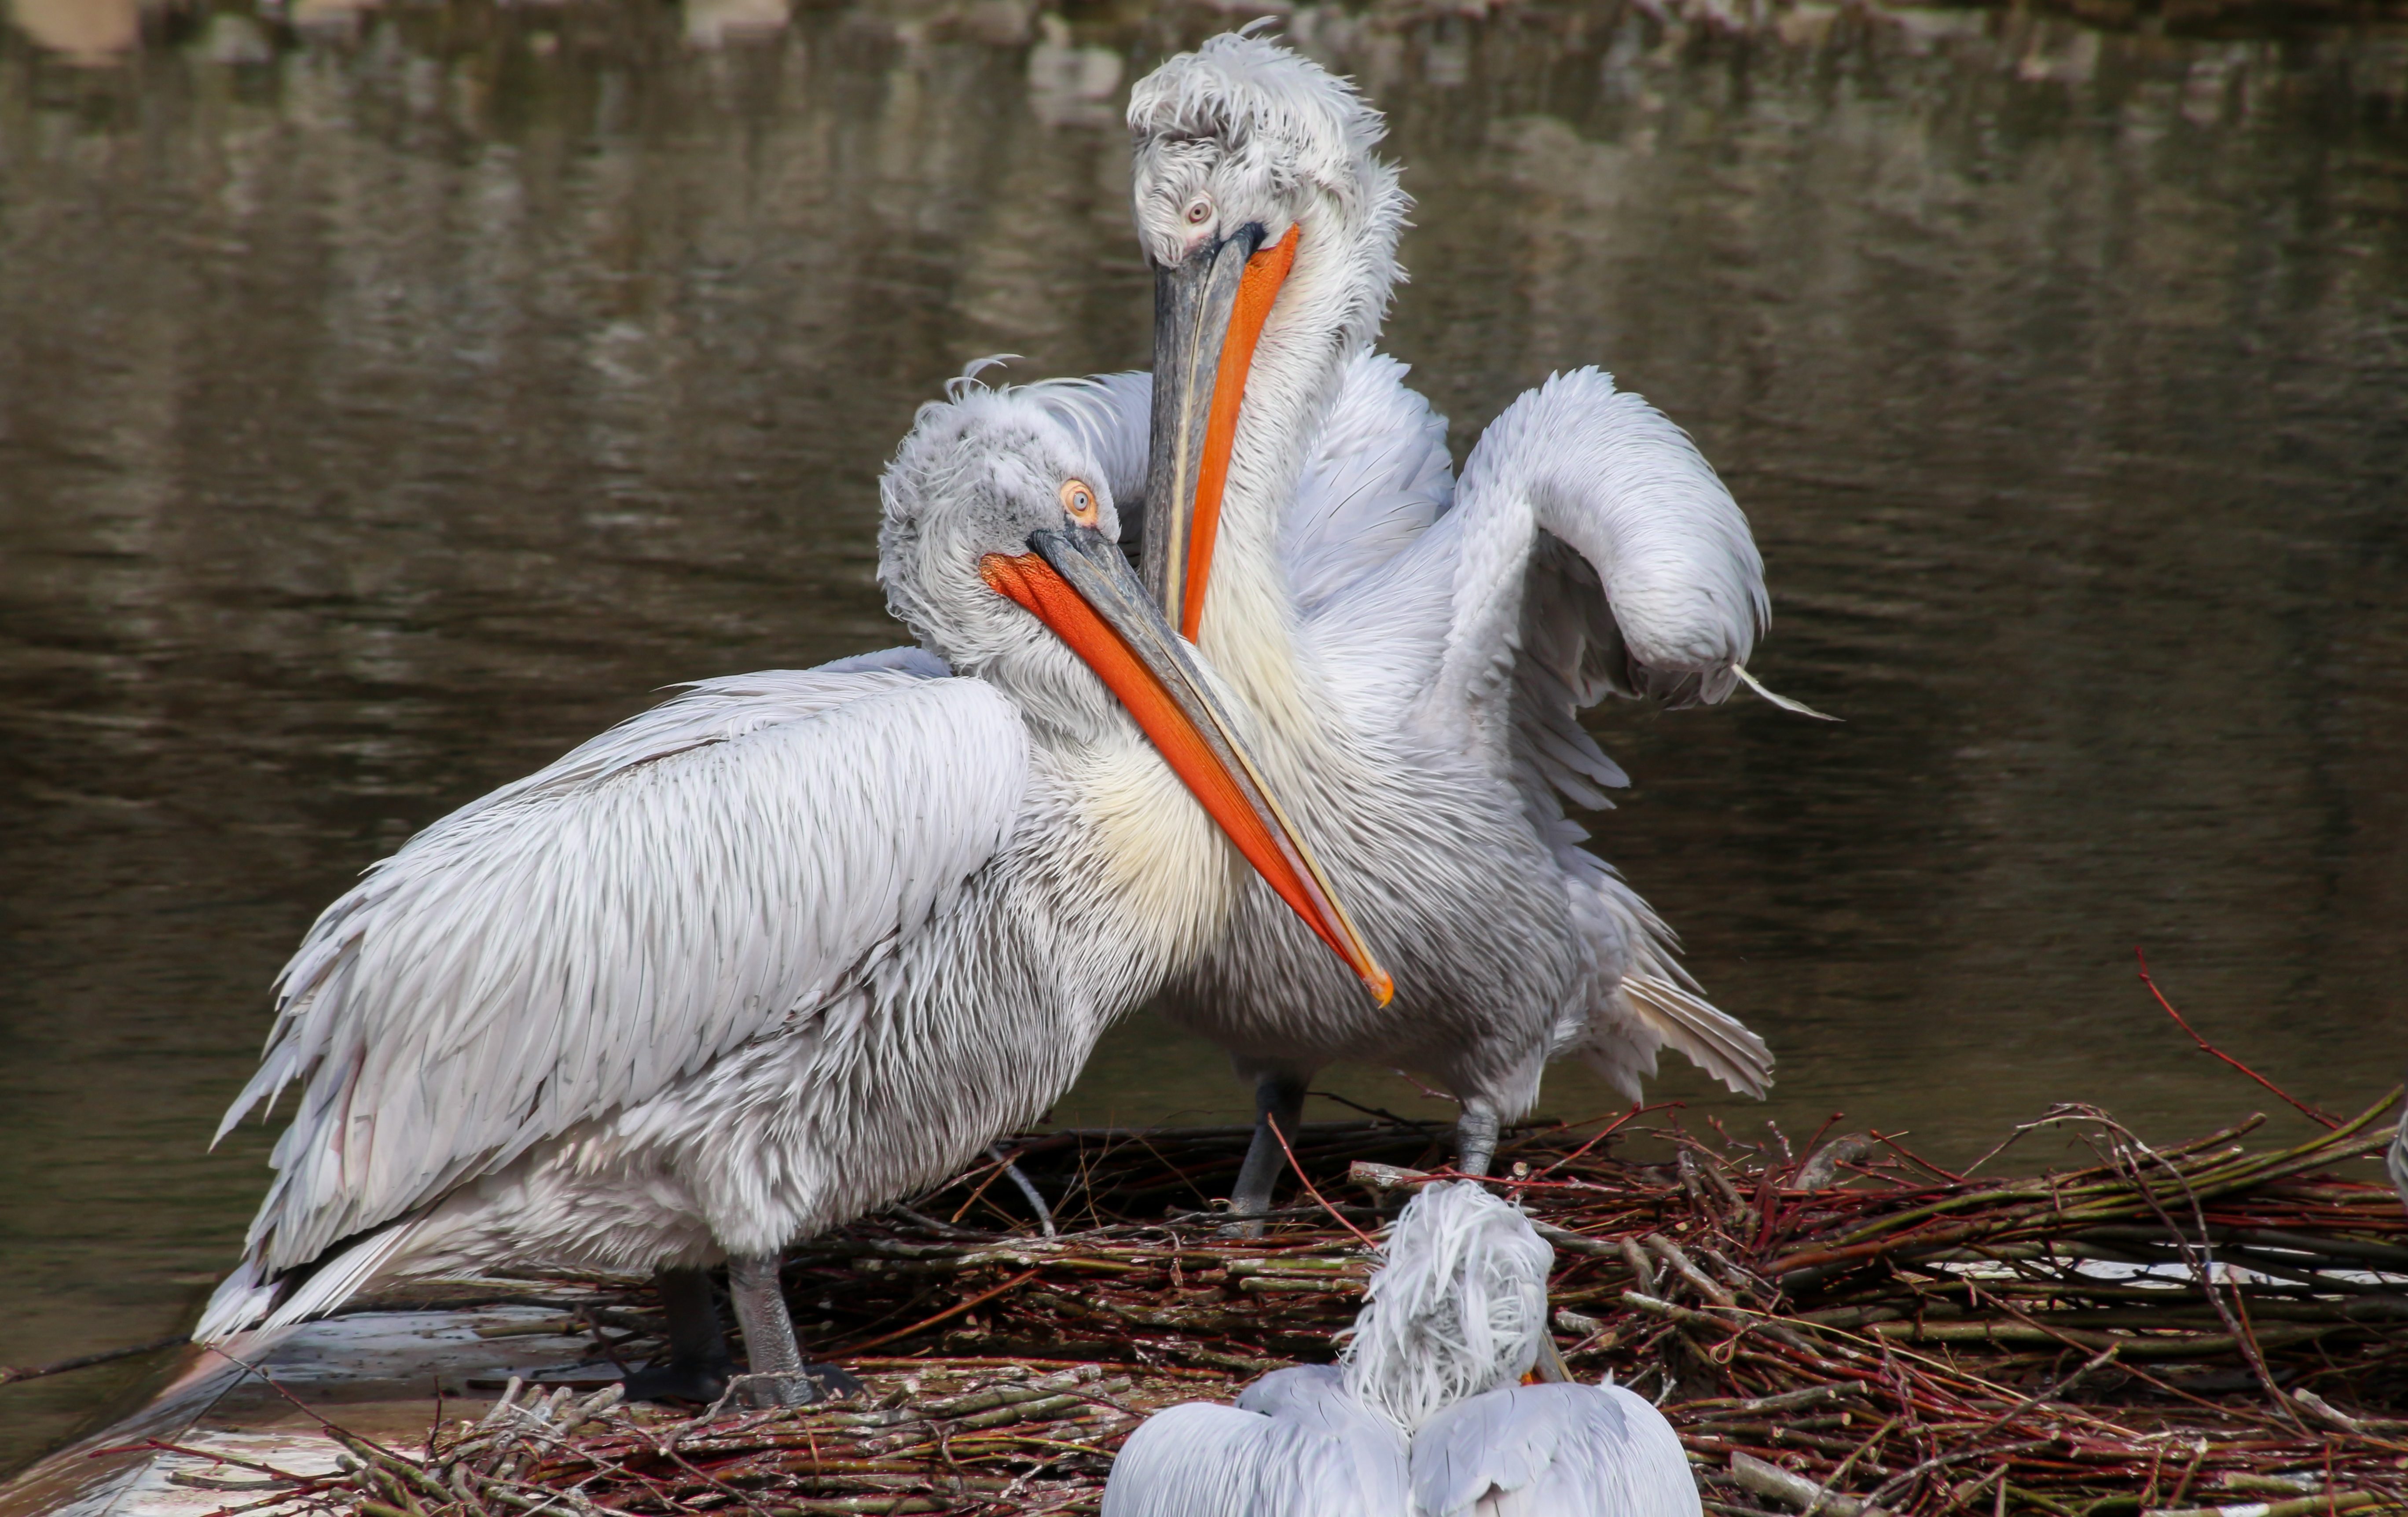
bird, wing, white, pelican, seabird, wildlife, zoo, orange, beak, feather, fauna, stork, plumage, vertebrate, bill, nest, pelikan, water bird, spring dress, pelecaniformes, animal portrait, sea birds, seevogel, large beak, ciconiiformes, d hlh lzli